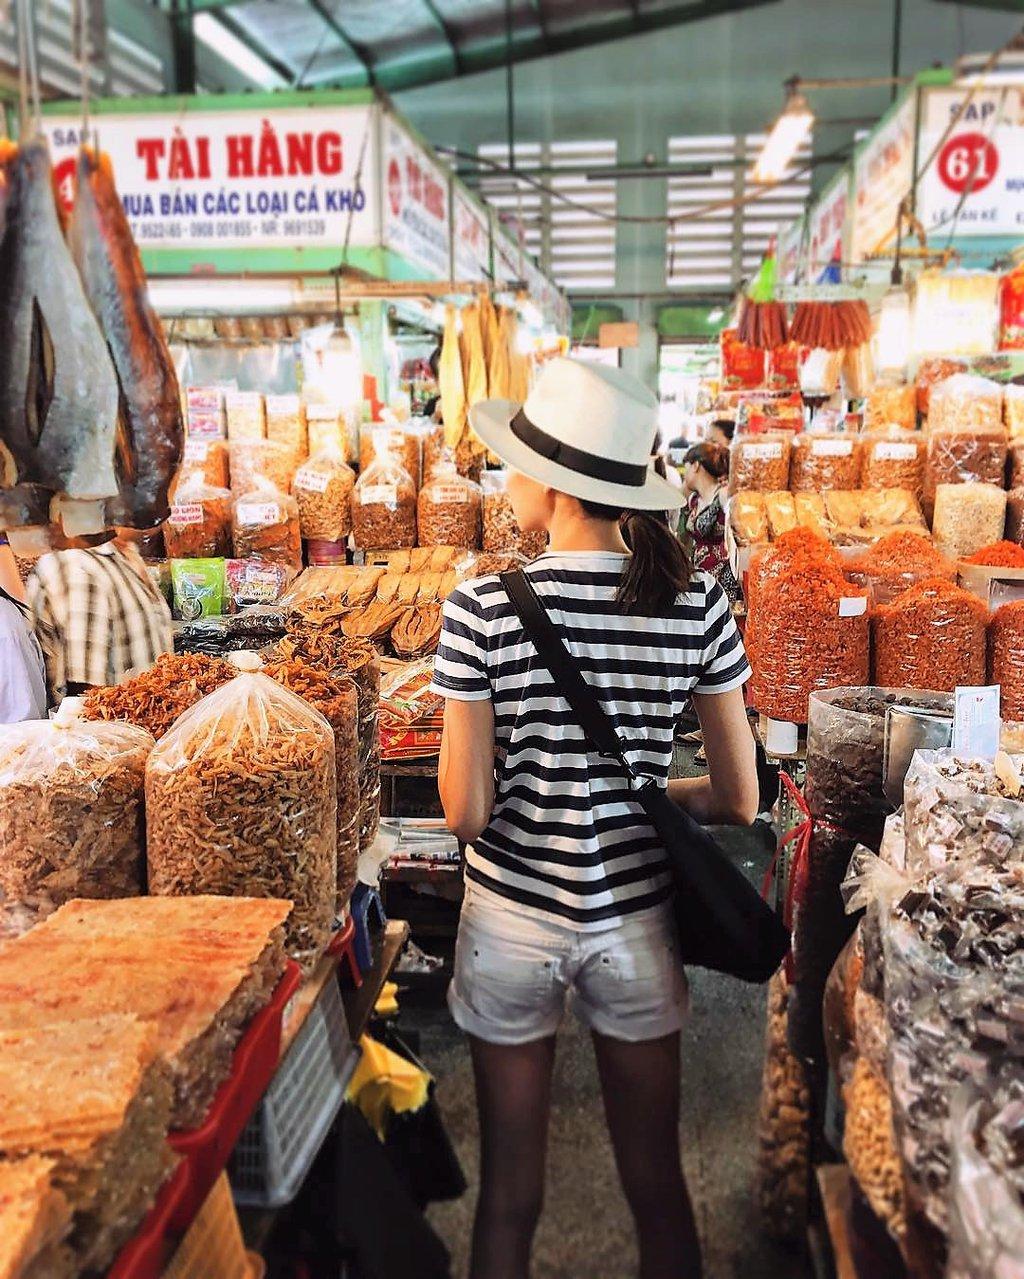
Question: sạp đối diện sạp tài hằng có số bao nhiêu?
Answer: số 61